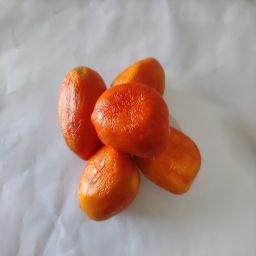
Crop: Tomato
Quality: Old